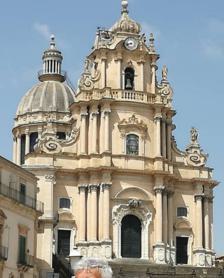
Building: Duomo of San Giorgio, Ragusa
Country: Italy
Year built: 1775
Baroque church on Sicily, Italy Duomo of San Giorgio Insigne collegiata di San Giorgio Religion Affiliation Catholic Church Region Diocese of Ragusa Rite Roman Location Location Ragusa Country Italy Architecture Architect(s) Rosario Gagliardi Style Sicilian Baroque , neoclassical Groundbreaking 1739 Completed circa 1775 The Duomo of San Giorgio (i.e. "Dome of St. George") is a Baroque church located in Ragusa Ibla , Sicily , Italy. Its construction began in 1738 and ended in 1775. The cathedral appears in the opening credits of the Italian TV series Inspector Montalbano , and it also features in some episodes, as does the similarly named cathedral of Modica . See also Catholic Church in Italy References